Jotham Horton

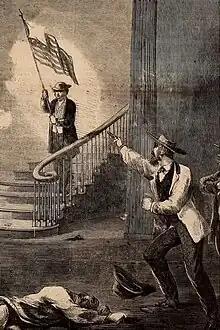
Detail of Theodore R. Davis image from "Harper's Weekly" cover: "Murder of the Rev. Mr. Horton in the vestibule of the Mechanics Institute"

Rev. Mr. Jotham Warren Horton (1826 – August 5, 1866) was a clergyman originally from New England and a supporter of black suffrage in Louisiana after the American Civil War who was assassinated by the New Orleans Police Department under New Orleans mayor John Monroe as part of the New Orleans massacre of 1866.